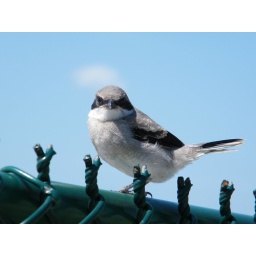
bird observing Albert Whitted Airport ... the bird isn't at all impressed by airplanes